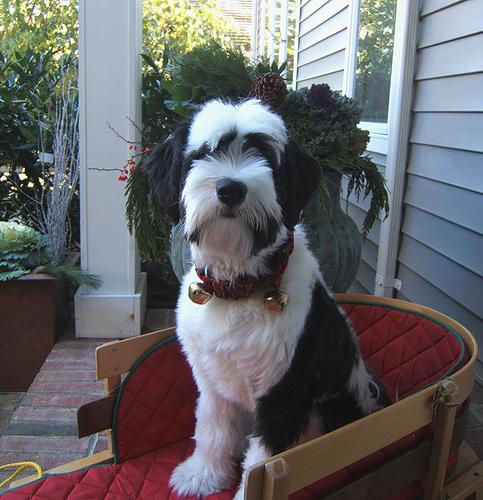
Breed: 203-n000021-Tibetan_terrier